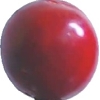
Label: cherry_wax_red